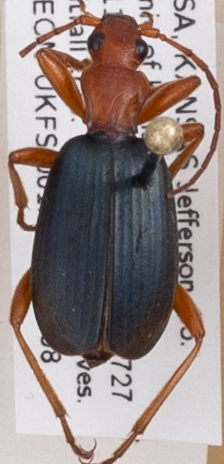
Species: Brachinus alternans
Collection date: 2018-08-08
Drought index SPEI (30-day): -1.01
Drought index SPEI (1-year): -0.9
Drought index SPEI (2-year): -0.46